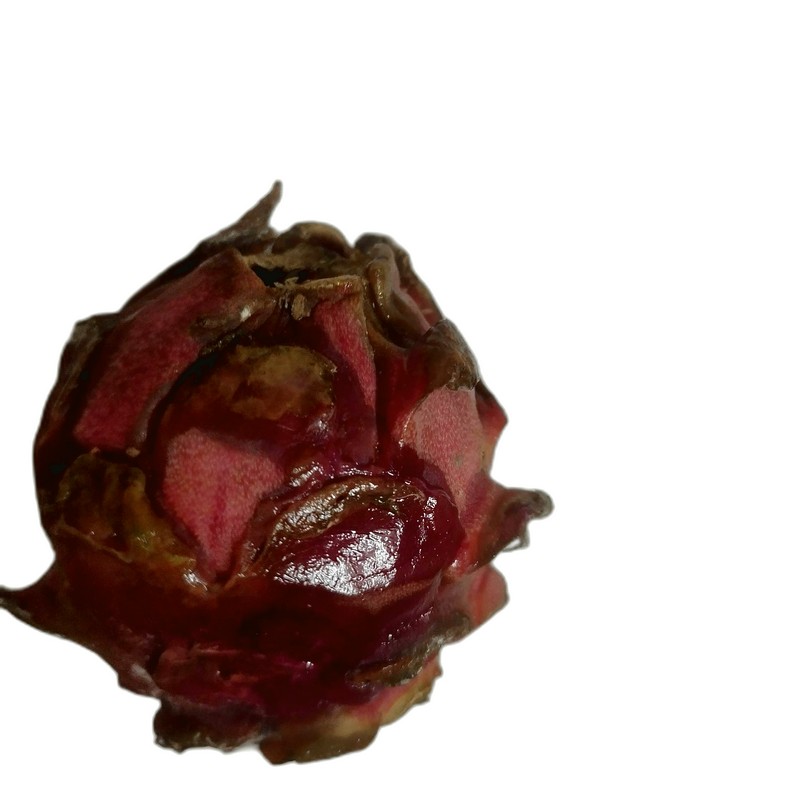
Label: Defect Dragon Fruit